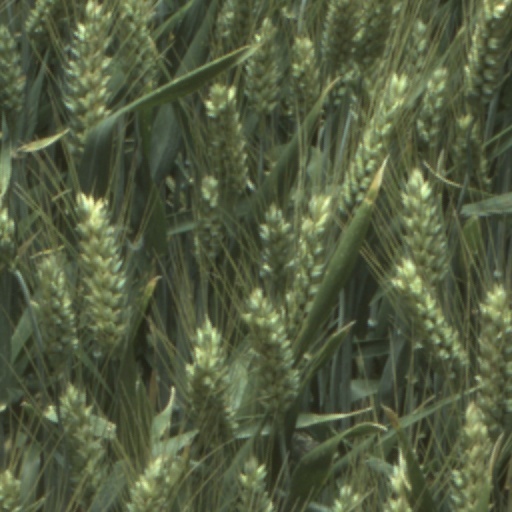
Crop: wheat